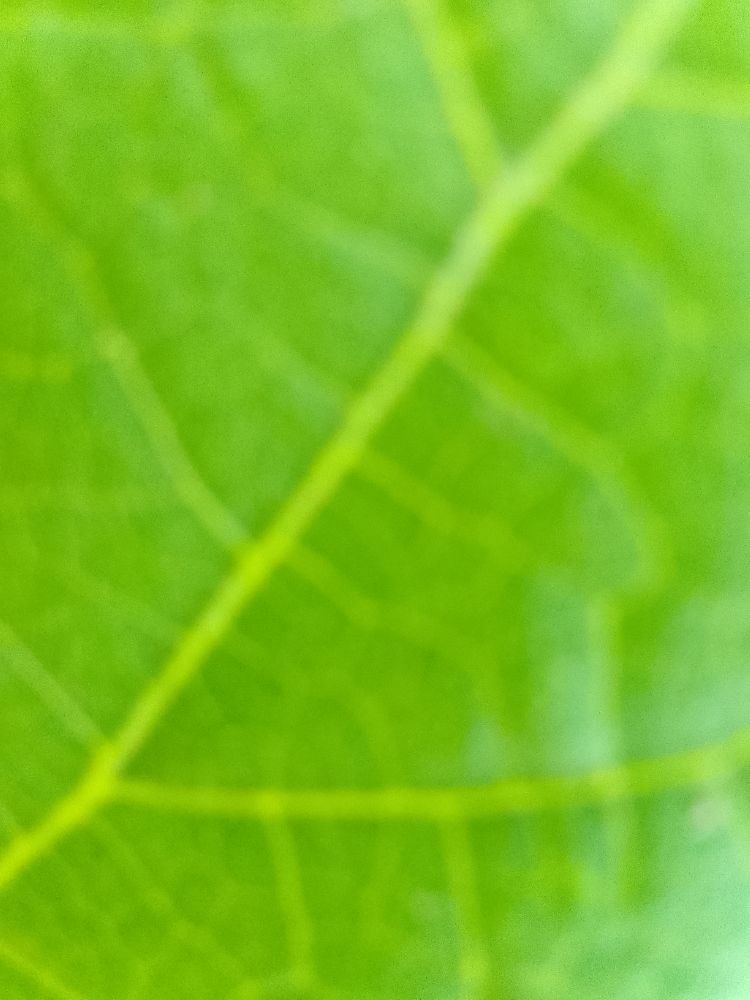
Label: healthy